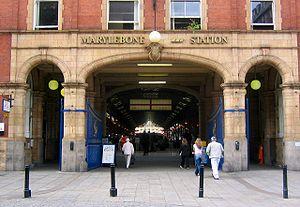
La Gare de Marylebone est une gare ferroviaire située à Londres, dans le quartier de Marylebone.